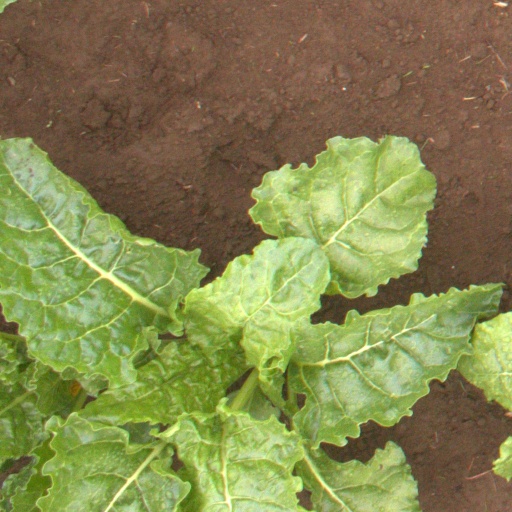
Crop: sugar beet